Austrian Archaeological Institute at Athens

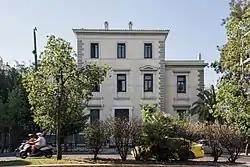
The building where the Austrian Archaeological Institute is housed in Athens.

The Austrian Archaeological Institute at Athens is one of the 19 foreign archaeological institutes operating in Athens, Greece. It is a branch of the Austrian Archaeological Institute based in Vienna.